T. H. Green

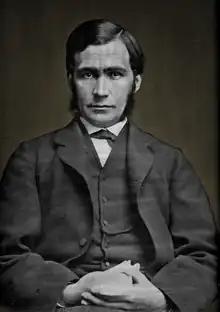

Thomas Hill Green (7 April 183626 March 1882), known as T. H. Green, was an English philosopher, political radical and temperance reformer, and a member of the British idealism movement. Like all the British idealists, Green was influenced by the metaphysical historicism of G. W. F. Hegel. He was one of the thinkers behind the philosophy of social liberalism.